Milan Metro

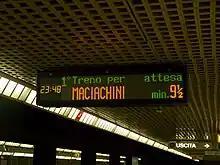
An M3 LED screen announcing the waiting time

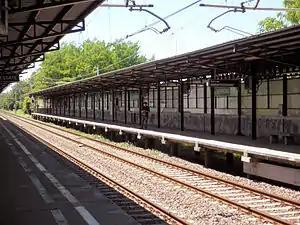
Cascina Burrona stop on the M2 Gessate branch, an example of a surface suburban stop

All the stations are provided with LED screens showing the destination and waiting time of coming trains. In every station, a recorded voice announces the direction of every approaching train and, at the platform, the name of the station. While older trains have no on-train information, the new Meneghino and Leonardo trains and the driverless trains on Line 5 are equipped with displays and recorded announcements in Italian and in English.